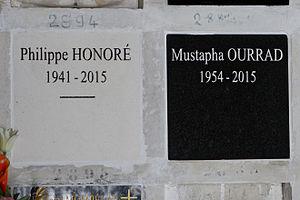
Case du columbarium du cimetière du Père-Lachaise.
Le cimetière du Père-Lachaise de Paris est le lieu d'incinération de nombreuses personnalités.
Mustapha Ourrad est un lecteur-correcteur algéro-français, né le 21 juin 1954 à Aït Larbâa et mort assassiné le 7 janvier 2015 à Paris, lors de l'attentat au siège de Charlie Hebdo.